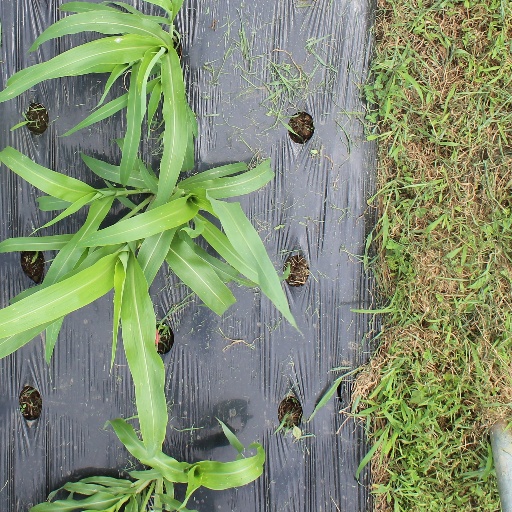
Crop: sorghum